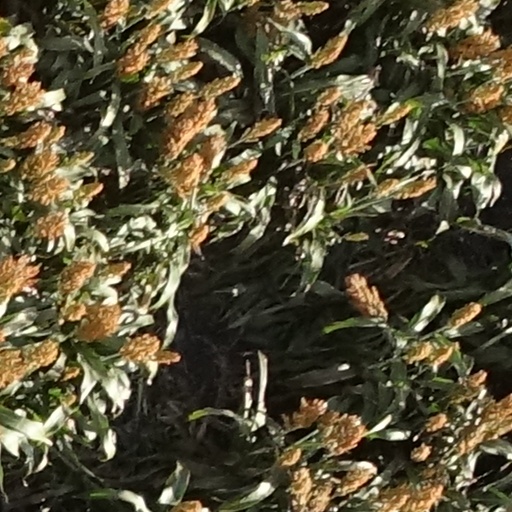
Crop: sorghum